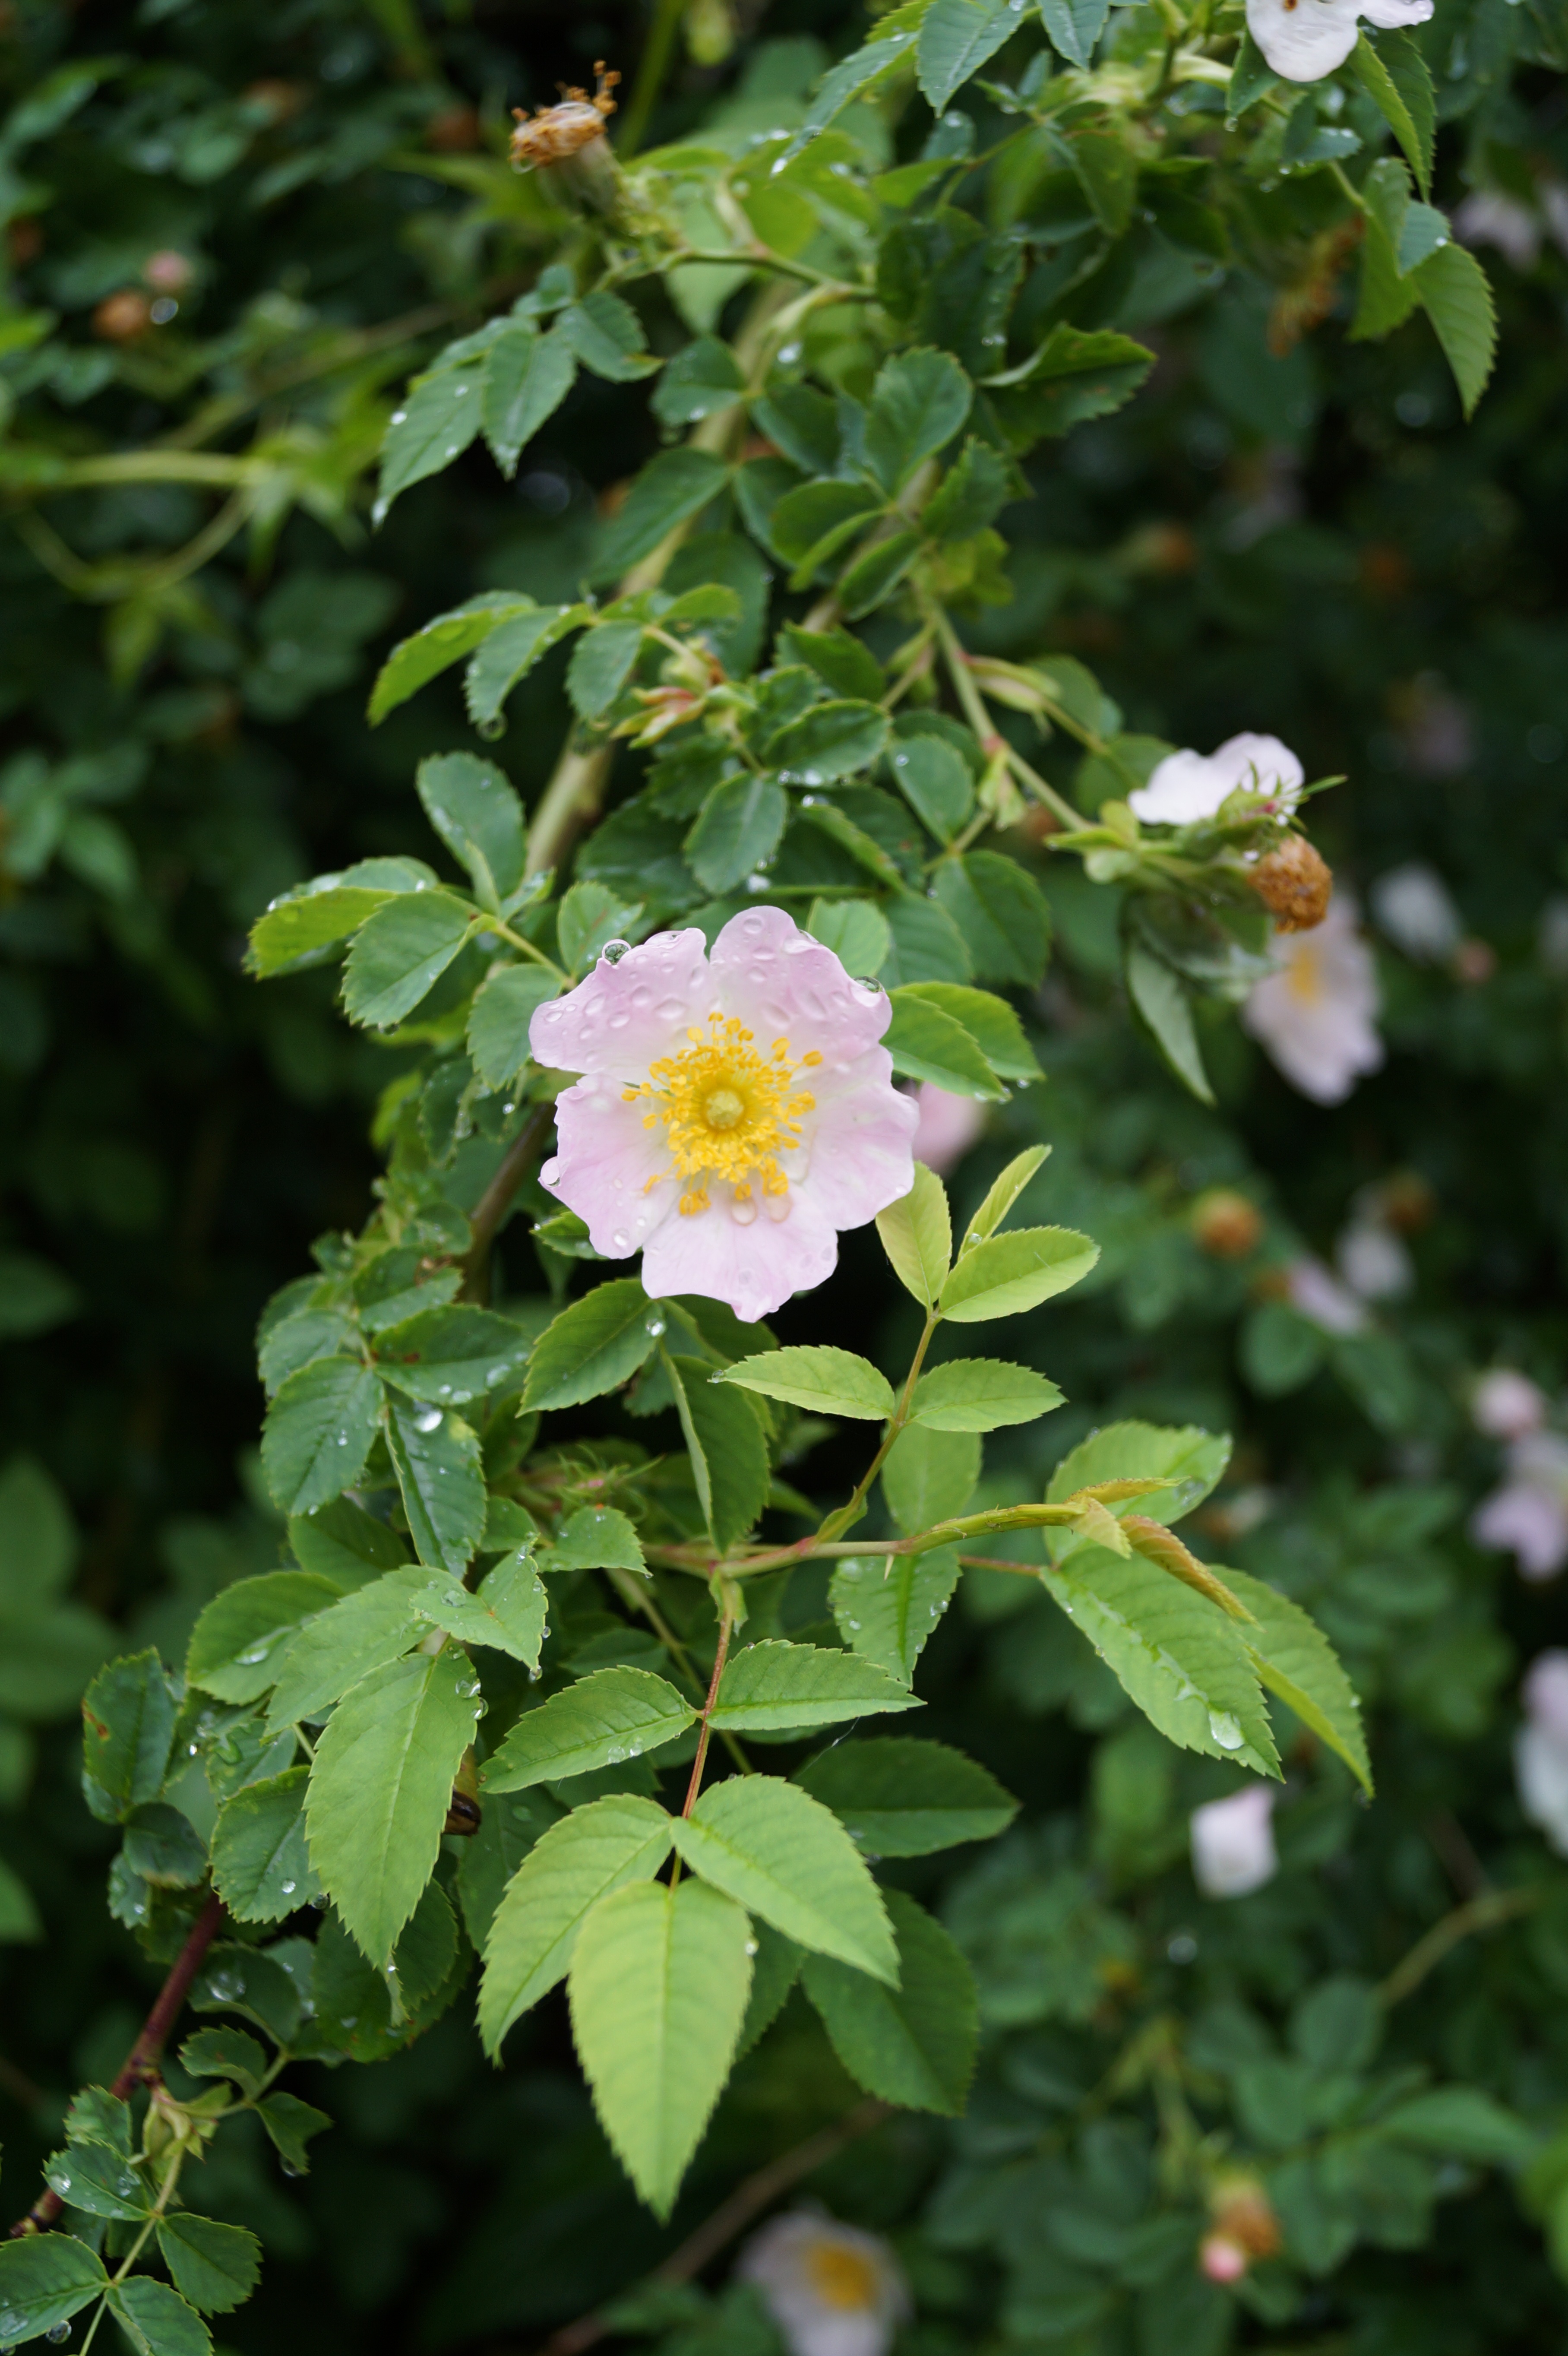
drop, plant, flower, rose, spring, botany, pink, flora, wildflower, shrub, spring flower, flowering plant, rose family, land plant, rosa rubiginosa, prickly rose